Abernethy pearl

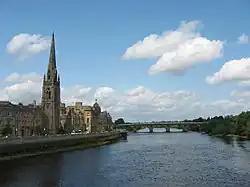
The River Tay, where the pearl was discovered

The Abernethy pearl, also known as the Little Willie pearl, is a freshwater pearl named after William Abernethy (1925–2021), who discovered it in Perth, Scotland, in the River Tay in 1967. It is also known as Bill's pearl.